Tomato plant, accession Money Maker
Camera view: bottom (45 deg); turntable rotation: 210 degrees
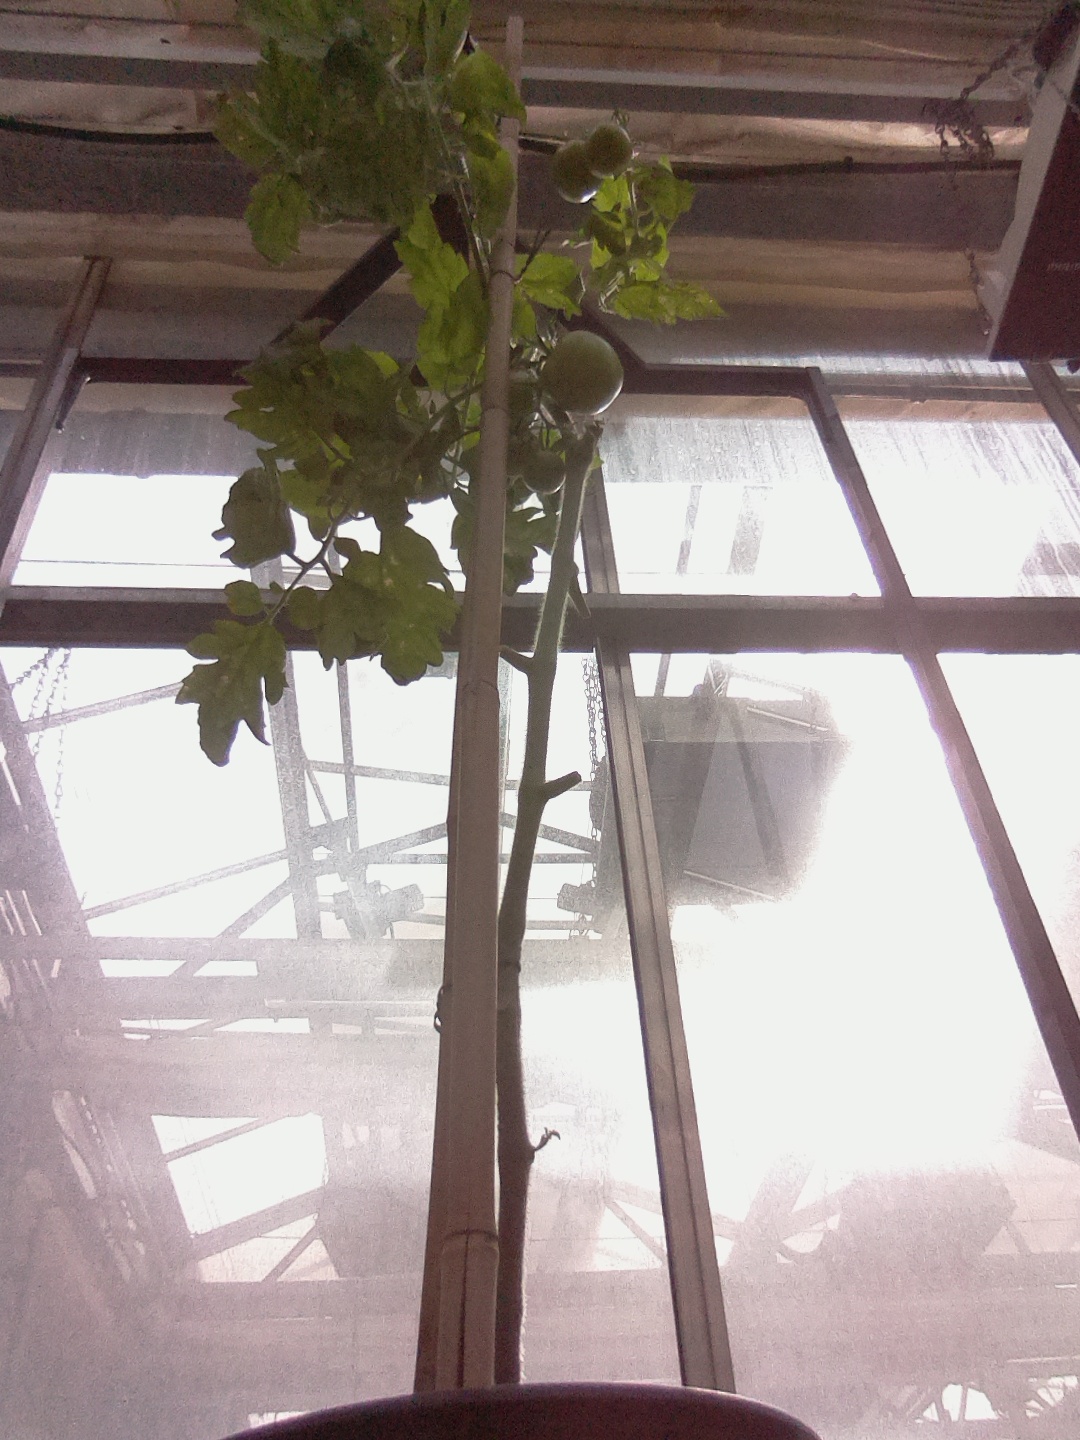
BBCH growth stage 75: 50%-60% of final fruit size